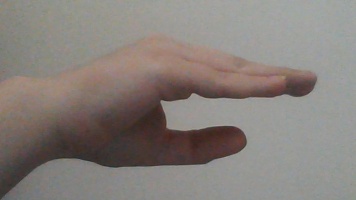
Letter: jeem